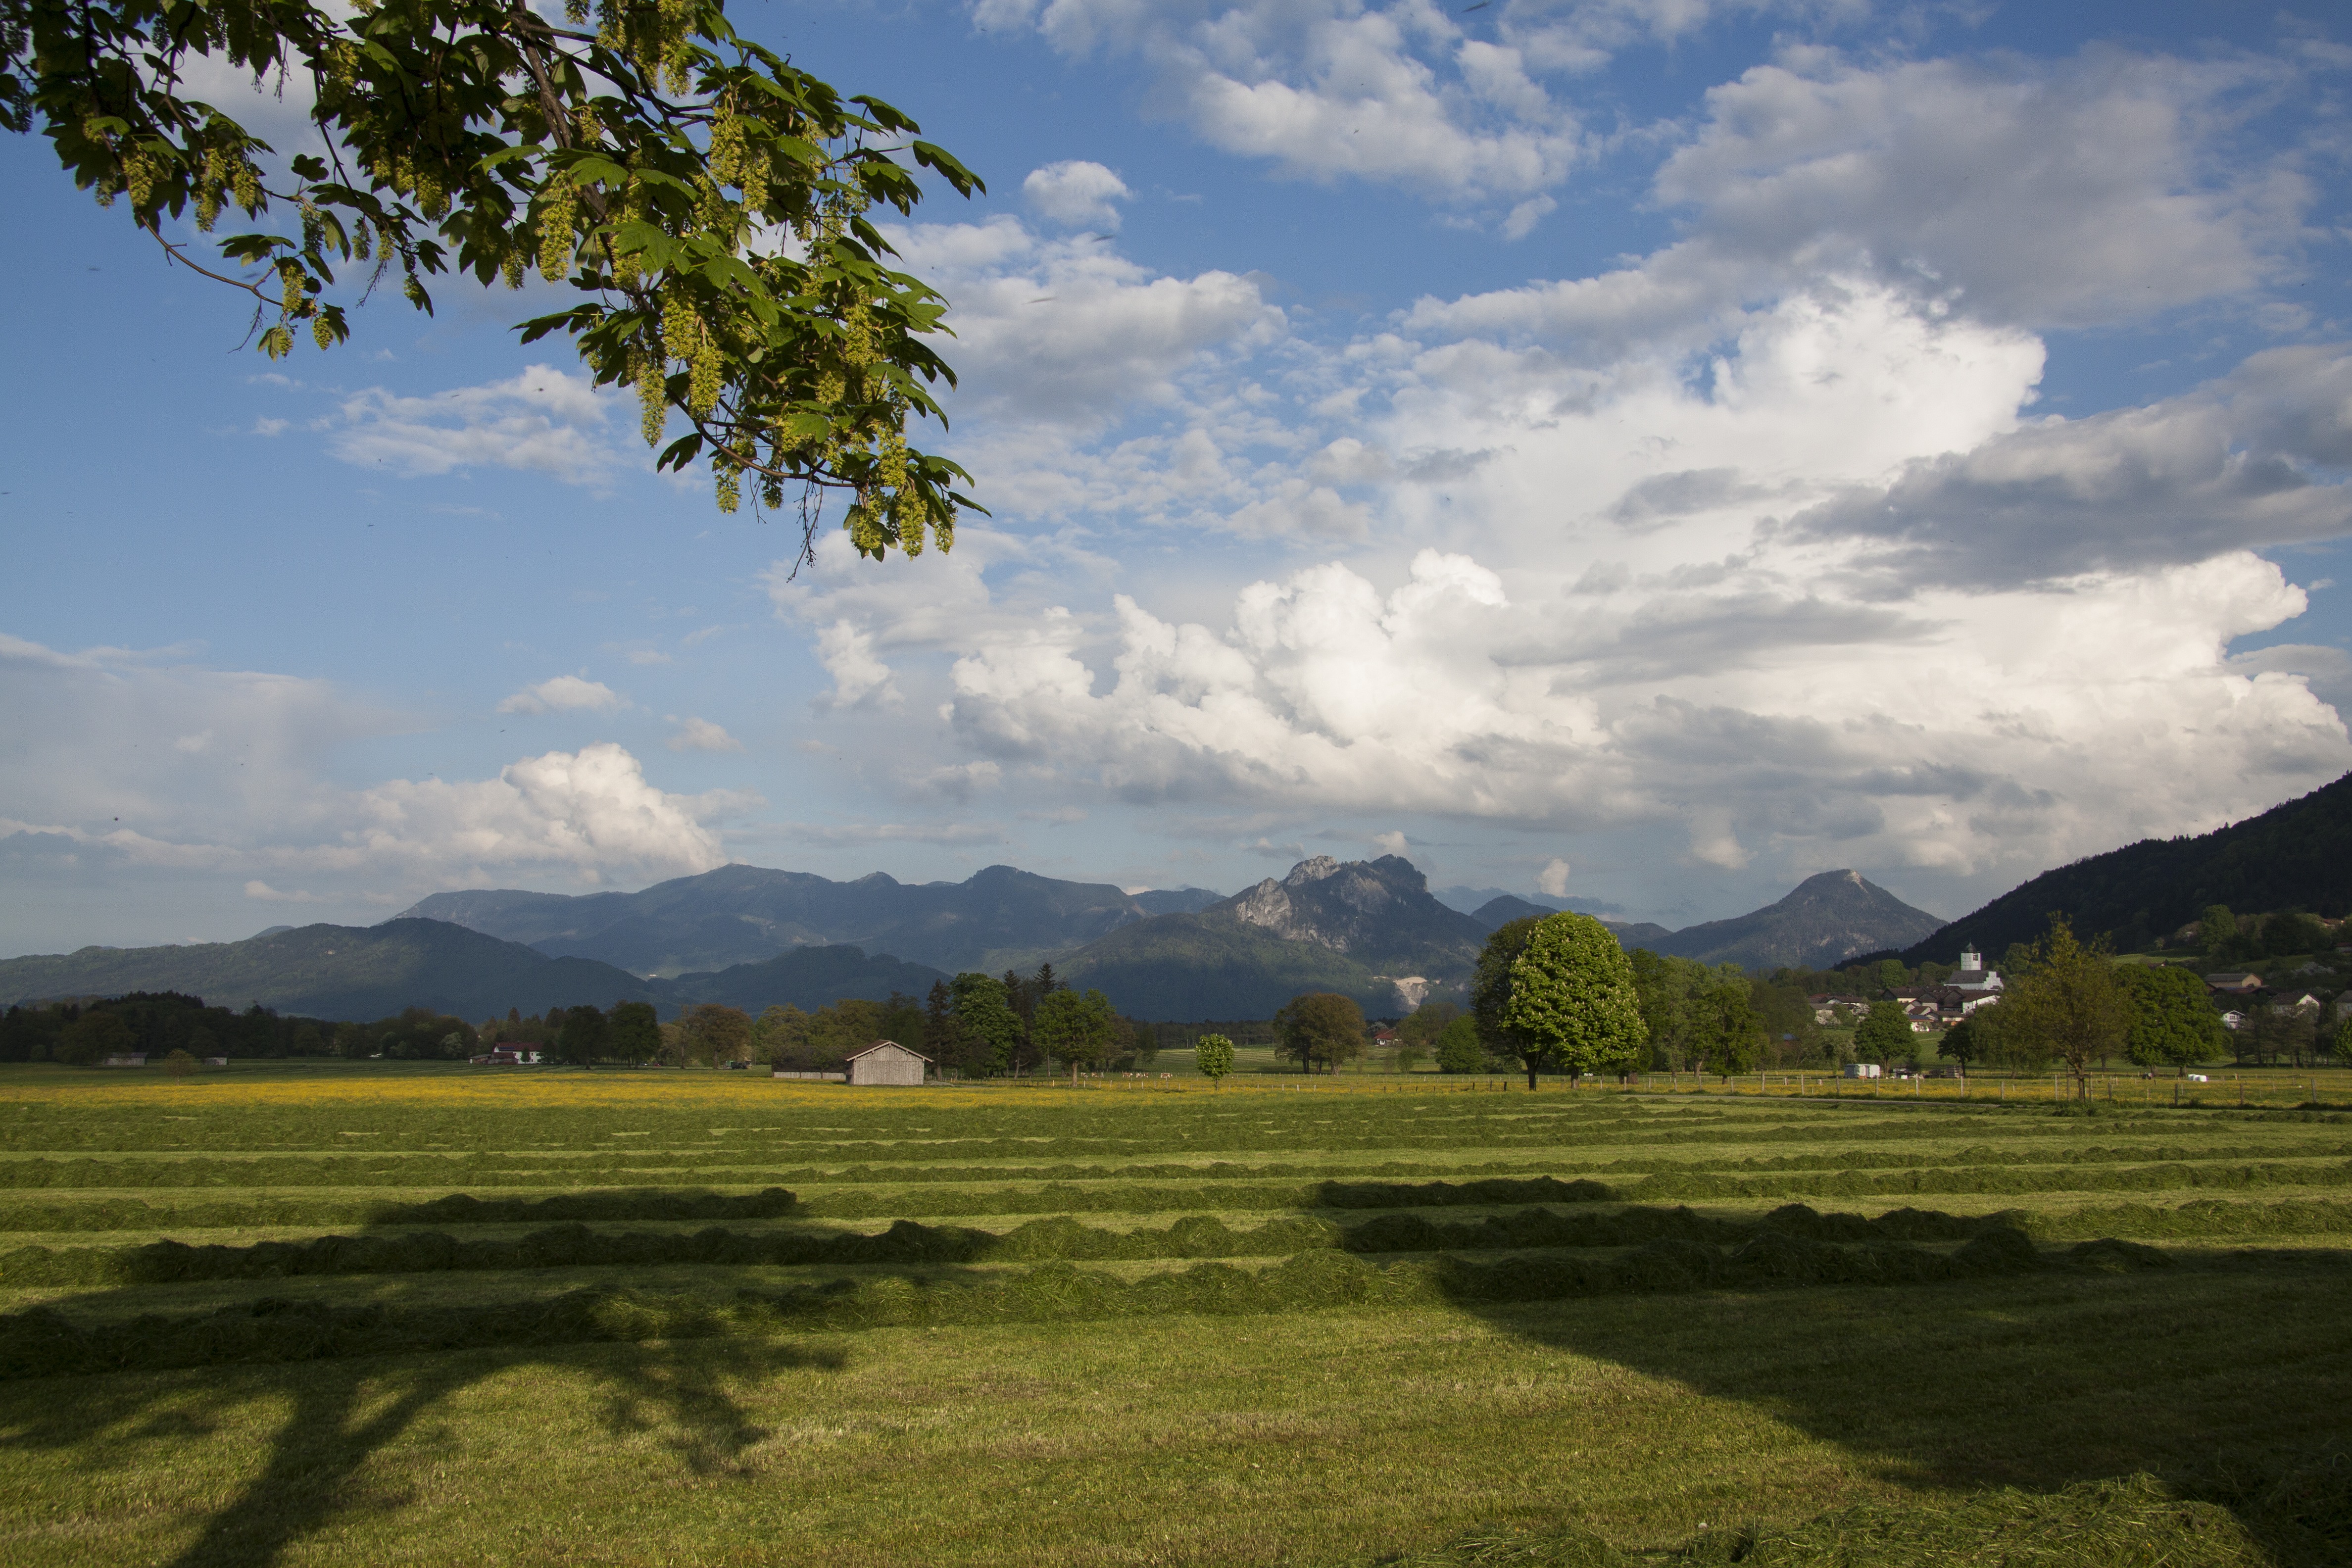
landscape, tree, nature, grass, horizon, mountain, cloud, sky, sunshine, white, field, farm, meadow, prairie, sunlight, morning, hill, valley, mountain range, spring, green, pasture, shadow, blue, agriculture, plain, trees, clouds, mountains, grassland, plateau, mowed, may, ecosystem, rural area, paddy field, geographical feature, mountainous landforms